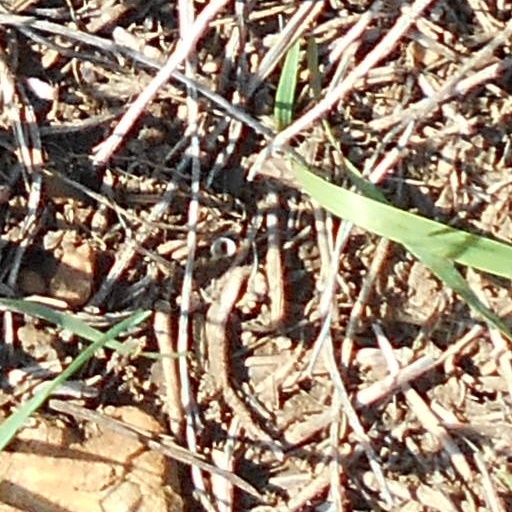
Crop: wheat